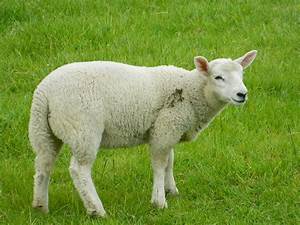
Label: sheep